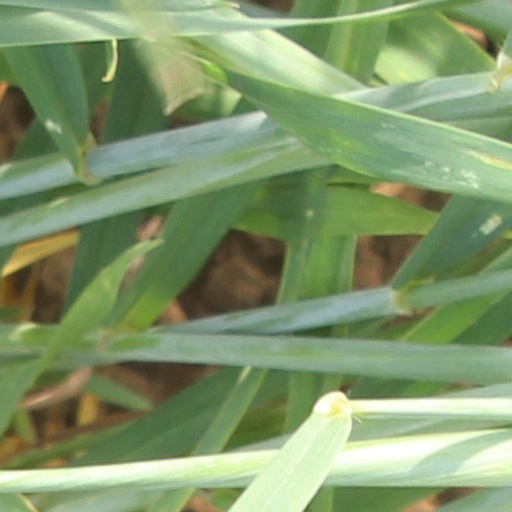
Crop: wheat